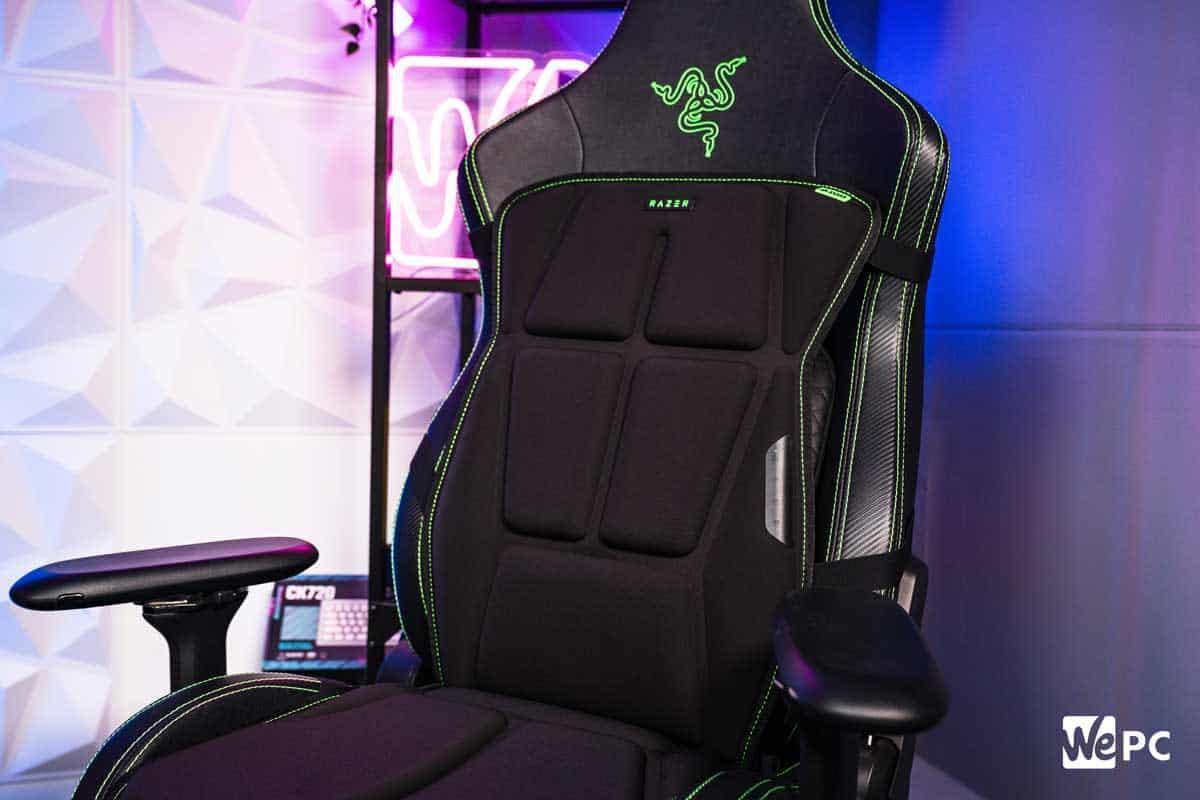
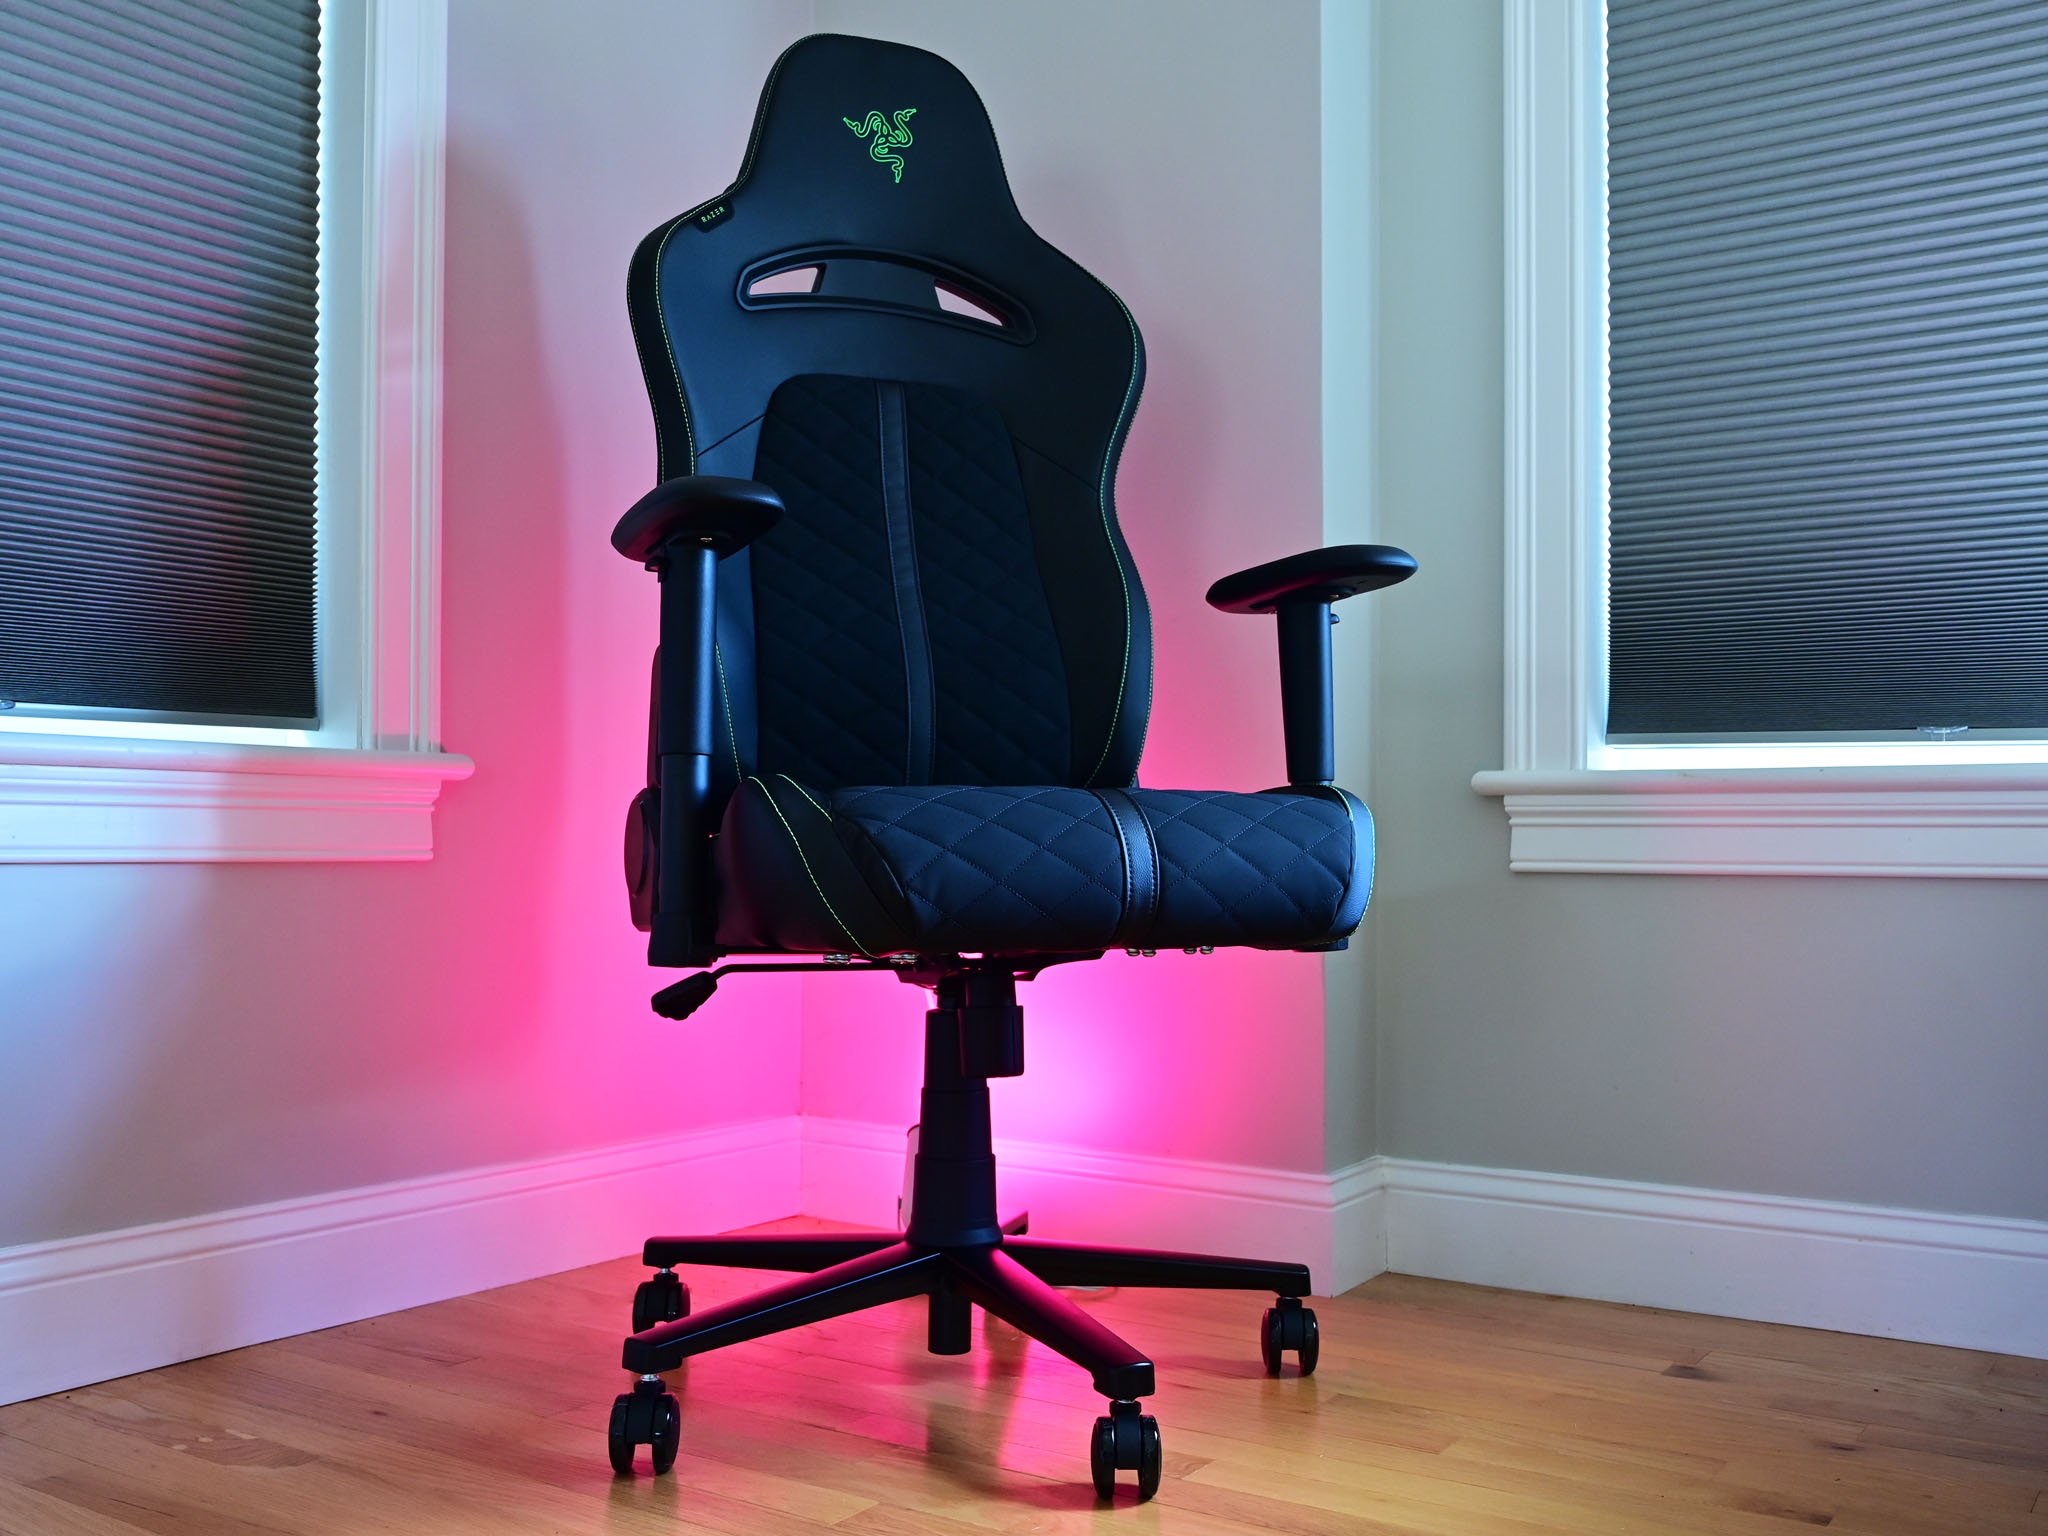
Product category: items_chair
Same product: no